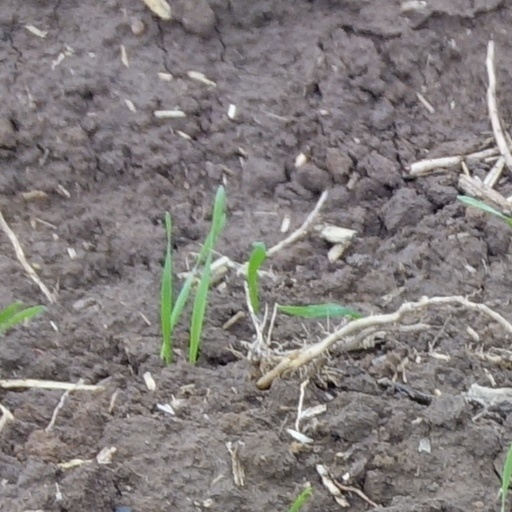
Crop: wheat